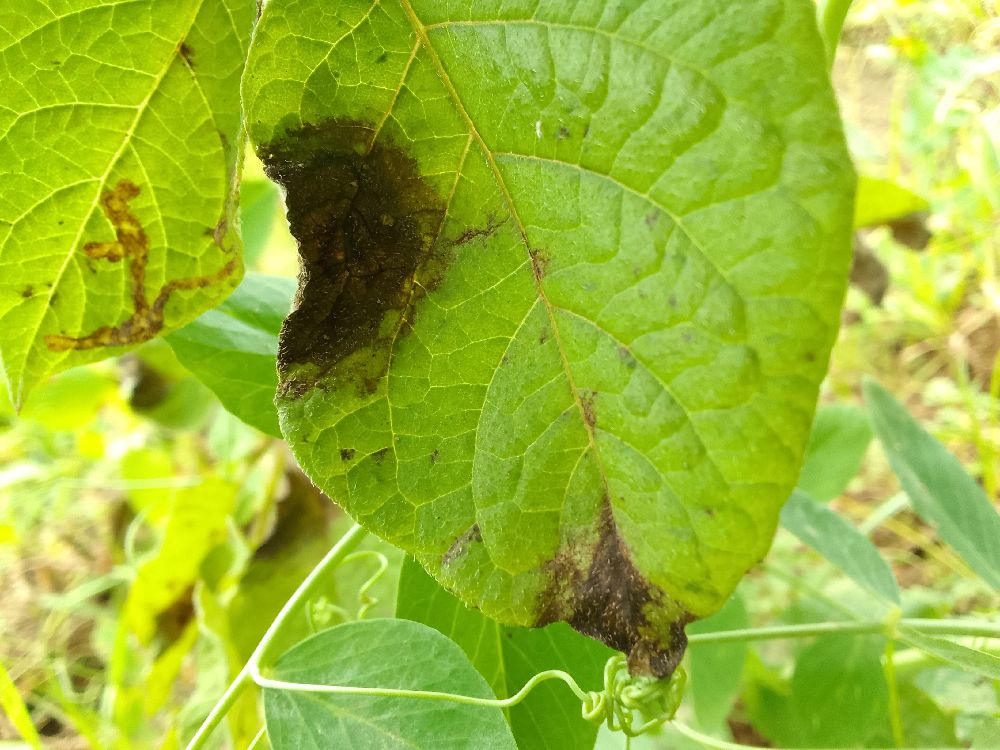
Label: Late blight